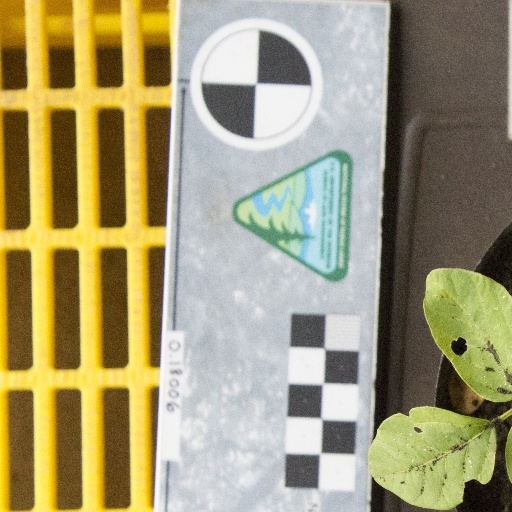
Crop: soybean